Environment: real
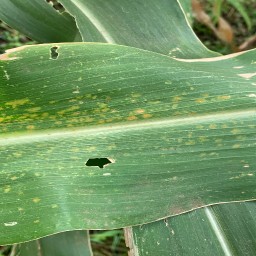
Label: lethal_necrosis